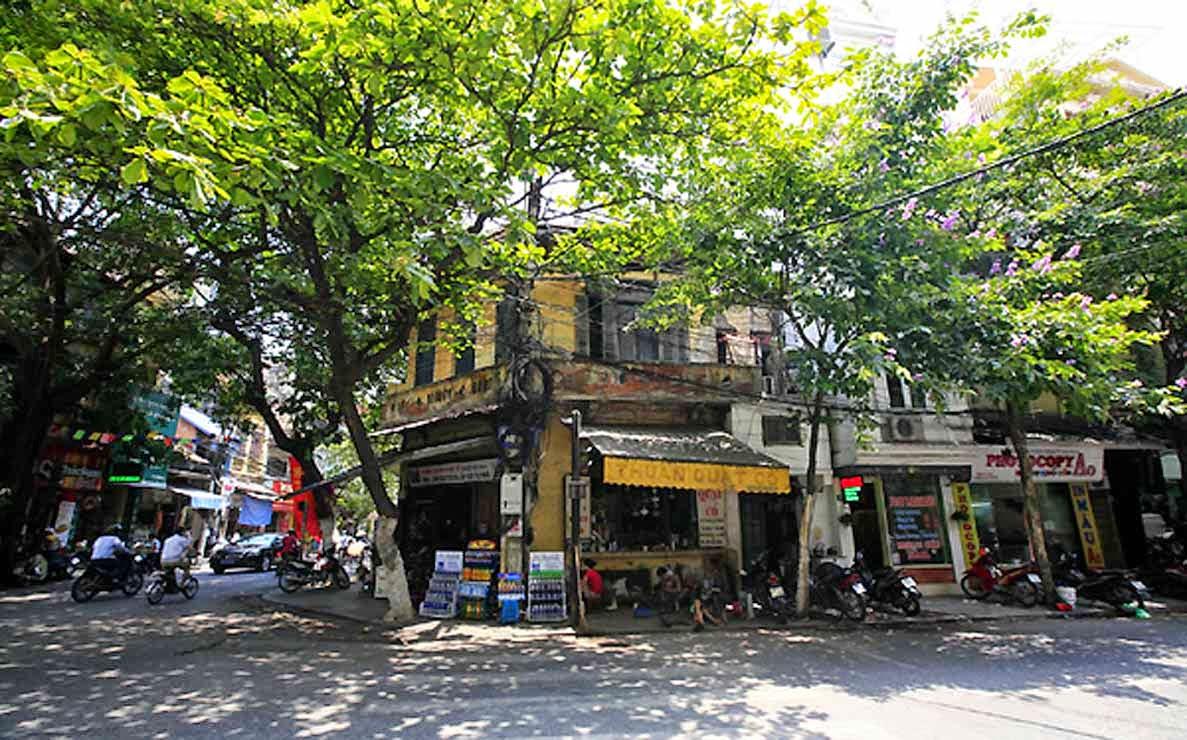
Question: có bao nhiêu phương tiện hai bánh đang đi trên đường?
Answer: có hai phương tiện hai bánh đang đi trên đường